Black start

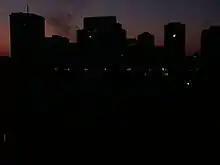
Toronto during the Northeast blackout of 2003, which required black-starting of generating stations.

A black start is the process of restoring an electric power station, a part of an electric grid or an industrial plant, to operation without relying on the external electric power transmission network to recover from a total or partial shutdown.